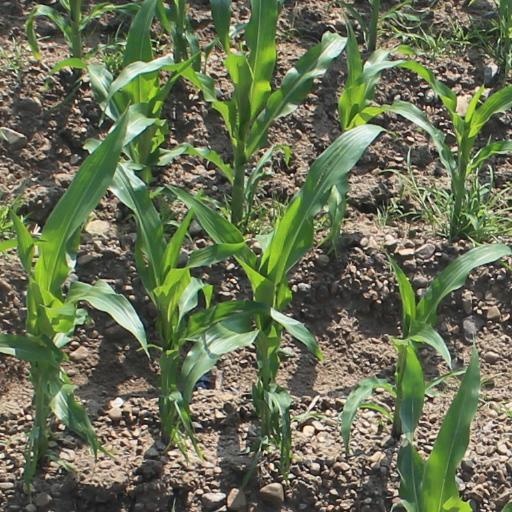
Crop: maize; corn